Panzer 38(t)

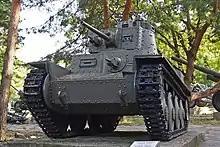
Slovak LT-38 tank in Museum of Slovak National Uprising in Banská Bystrica.

Iran purchased 50 TNH tanks armed with a Skoda 37mm gun. A further order of 200 was interrupted by the German occupation of Czechoslovakia. Iranian TNHs were assigned to the 1st and 2nd Divisions and the Imperial Guards but were overwhelmed by the 1000 tanks used by the Soviet Army in the Anglo-Soviet invasion in August 1941.